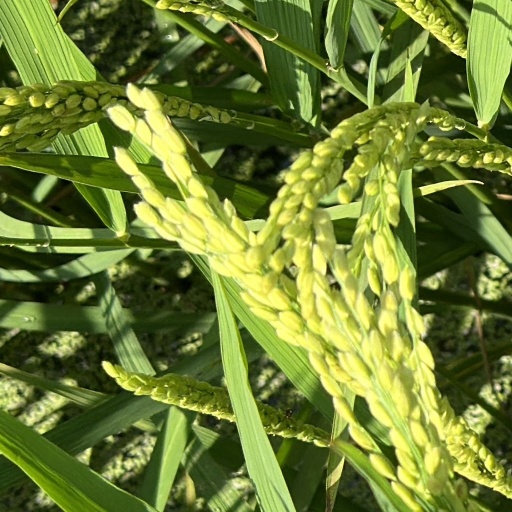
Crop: rice